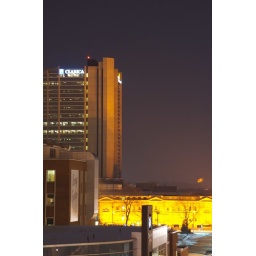
The yellow building is well-lit by a number of lights surrounding it.